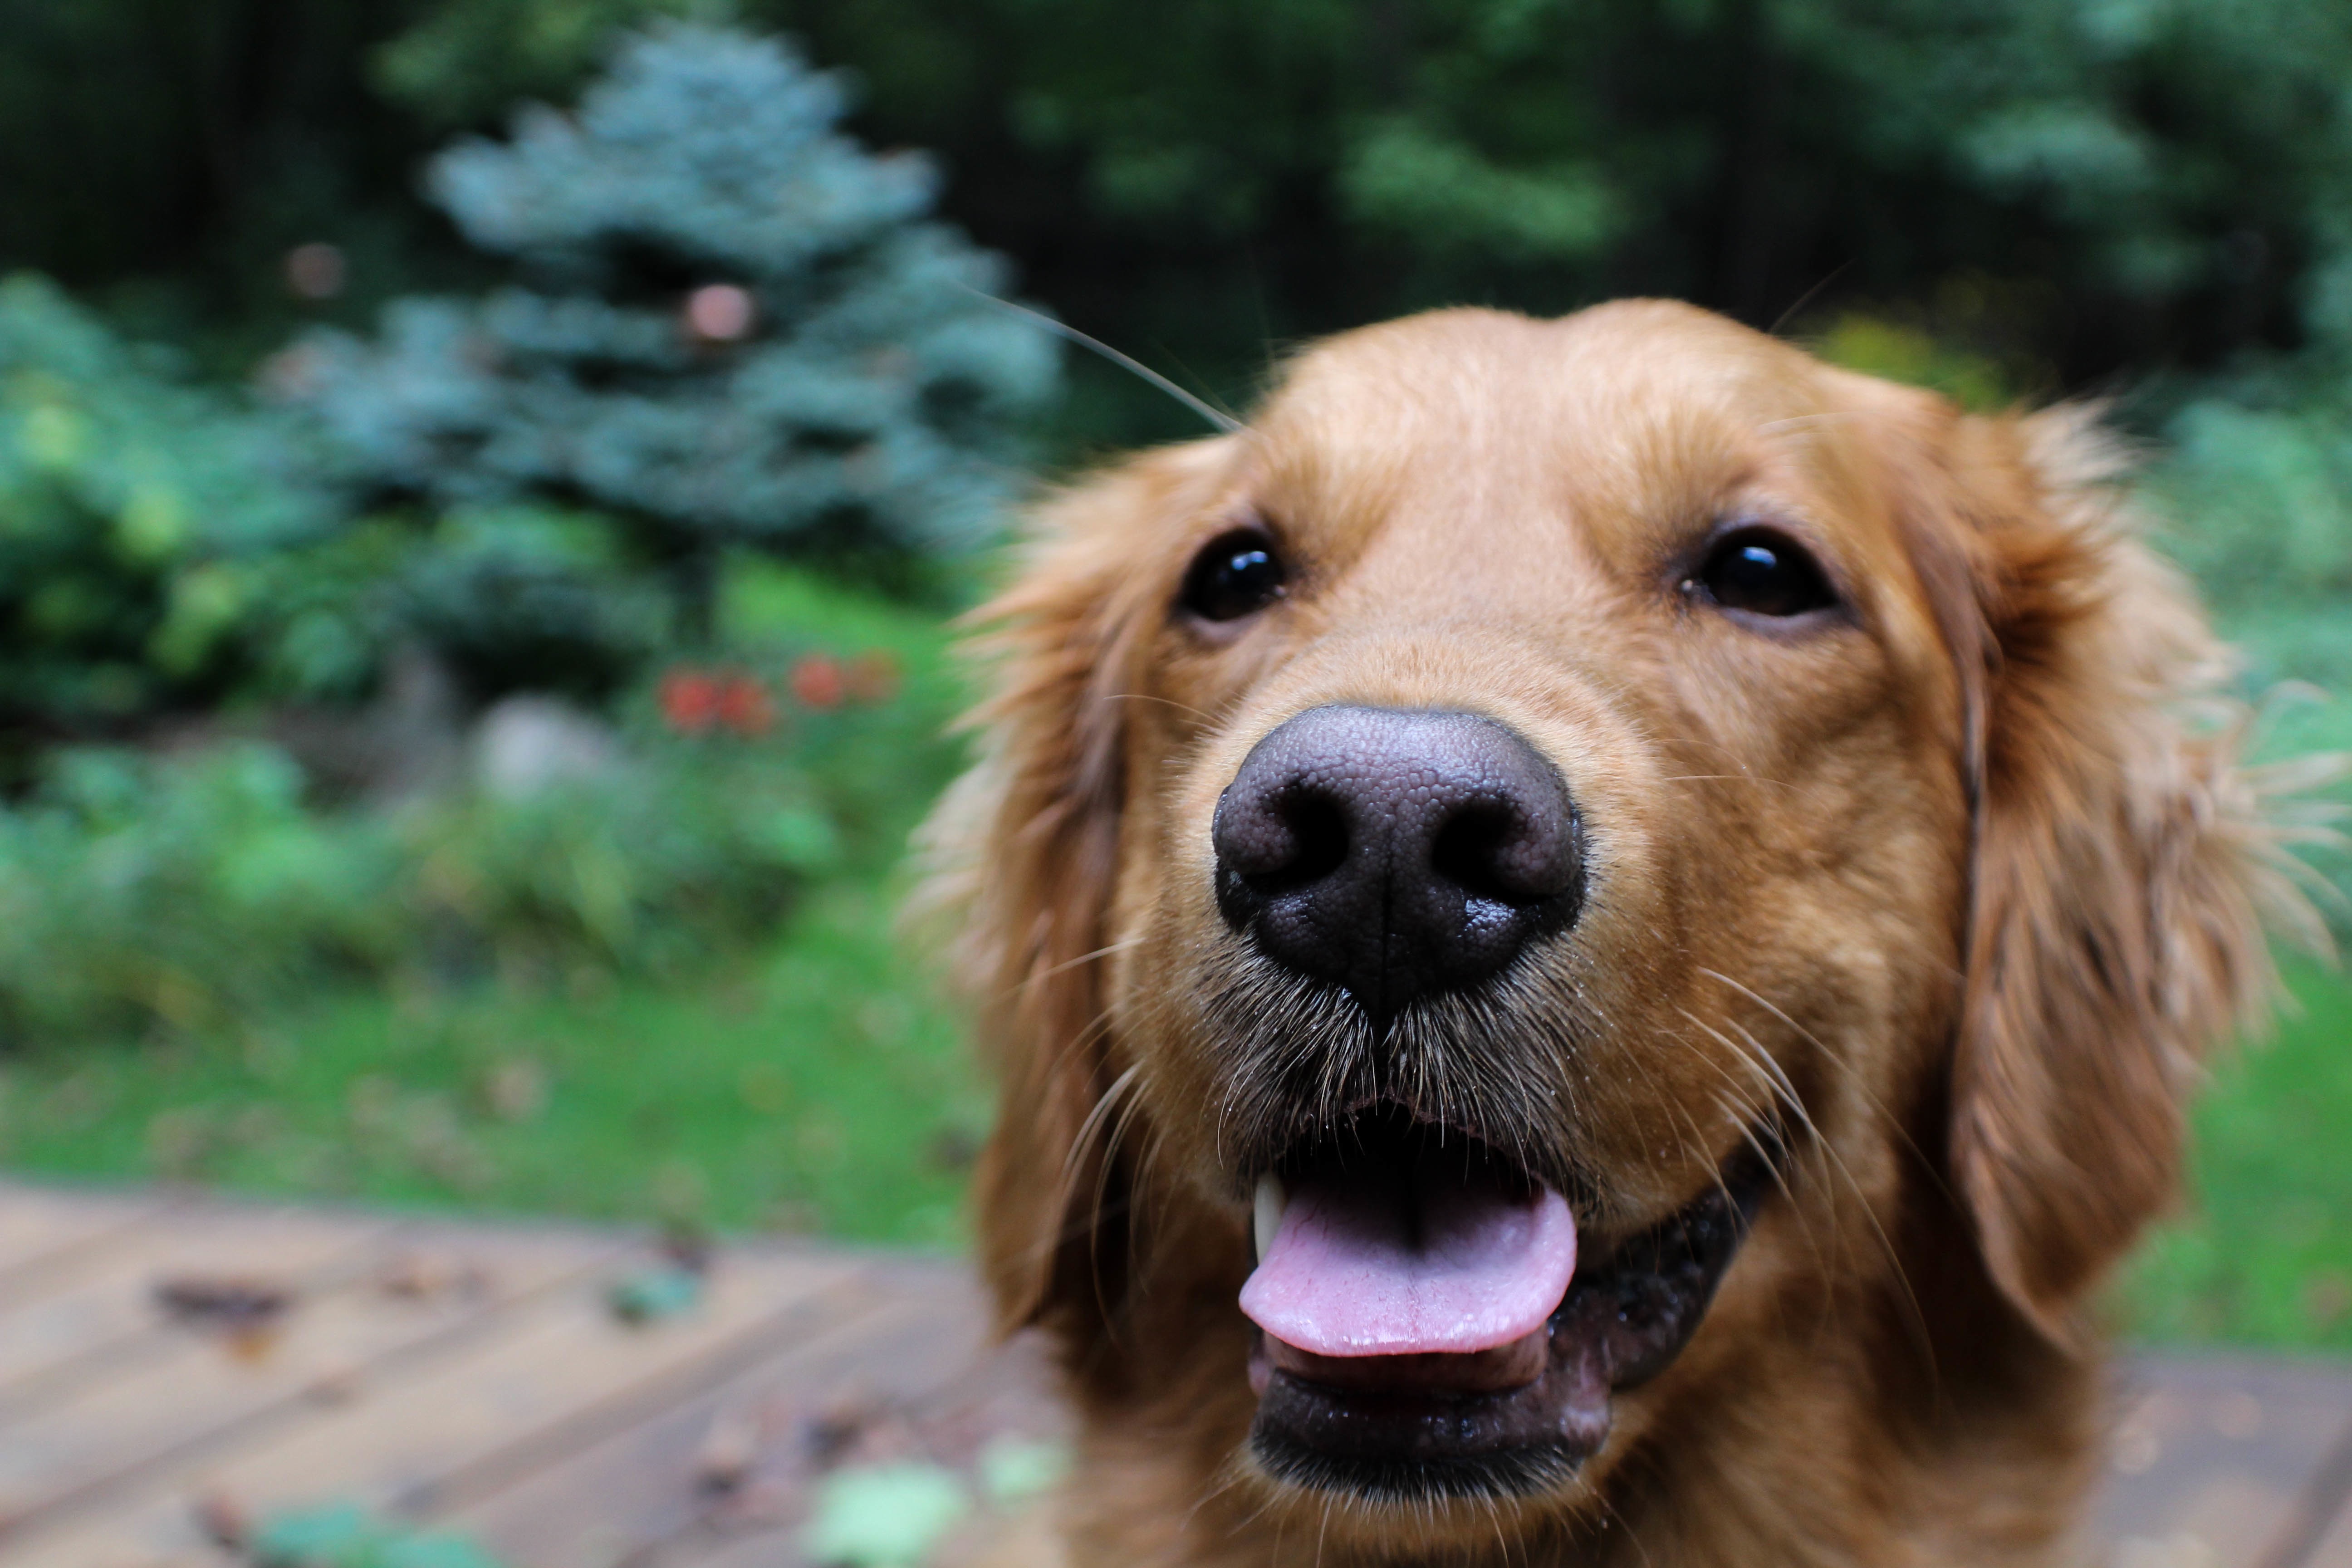
dog, mammal, golden retriever, vertebrate, dog breed, retriever, goldendoodle, irish setter, dog like mammal, carnivoran, english cocker spaniel, dog crossbreeds